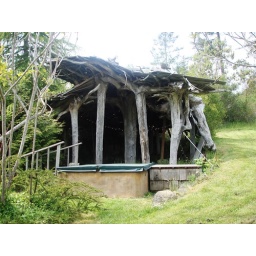
One of the best parts of the house - hot tub under the stars with a beautiful driftwood canopy built over it.